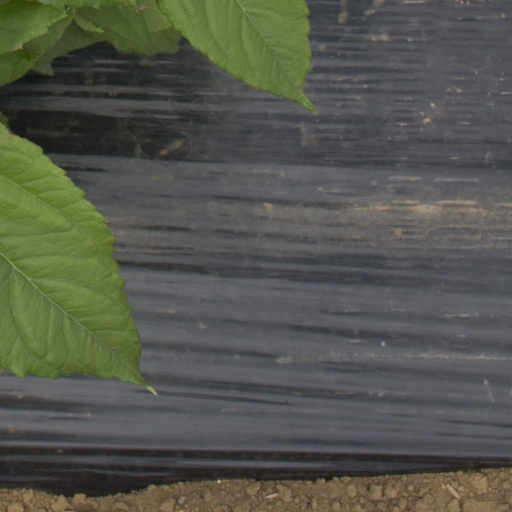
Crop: Jerusalem artichoke